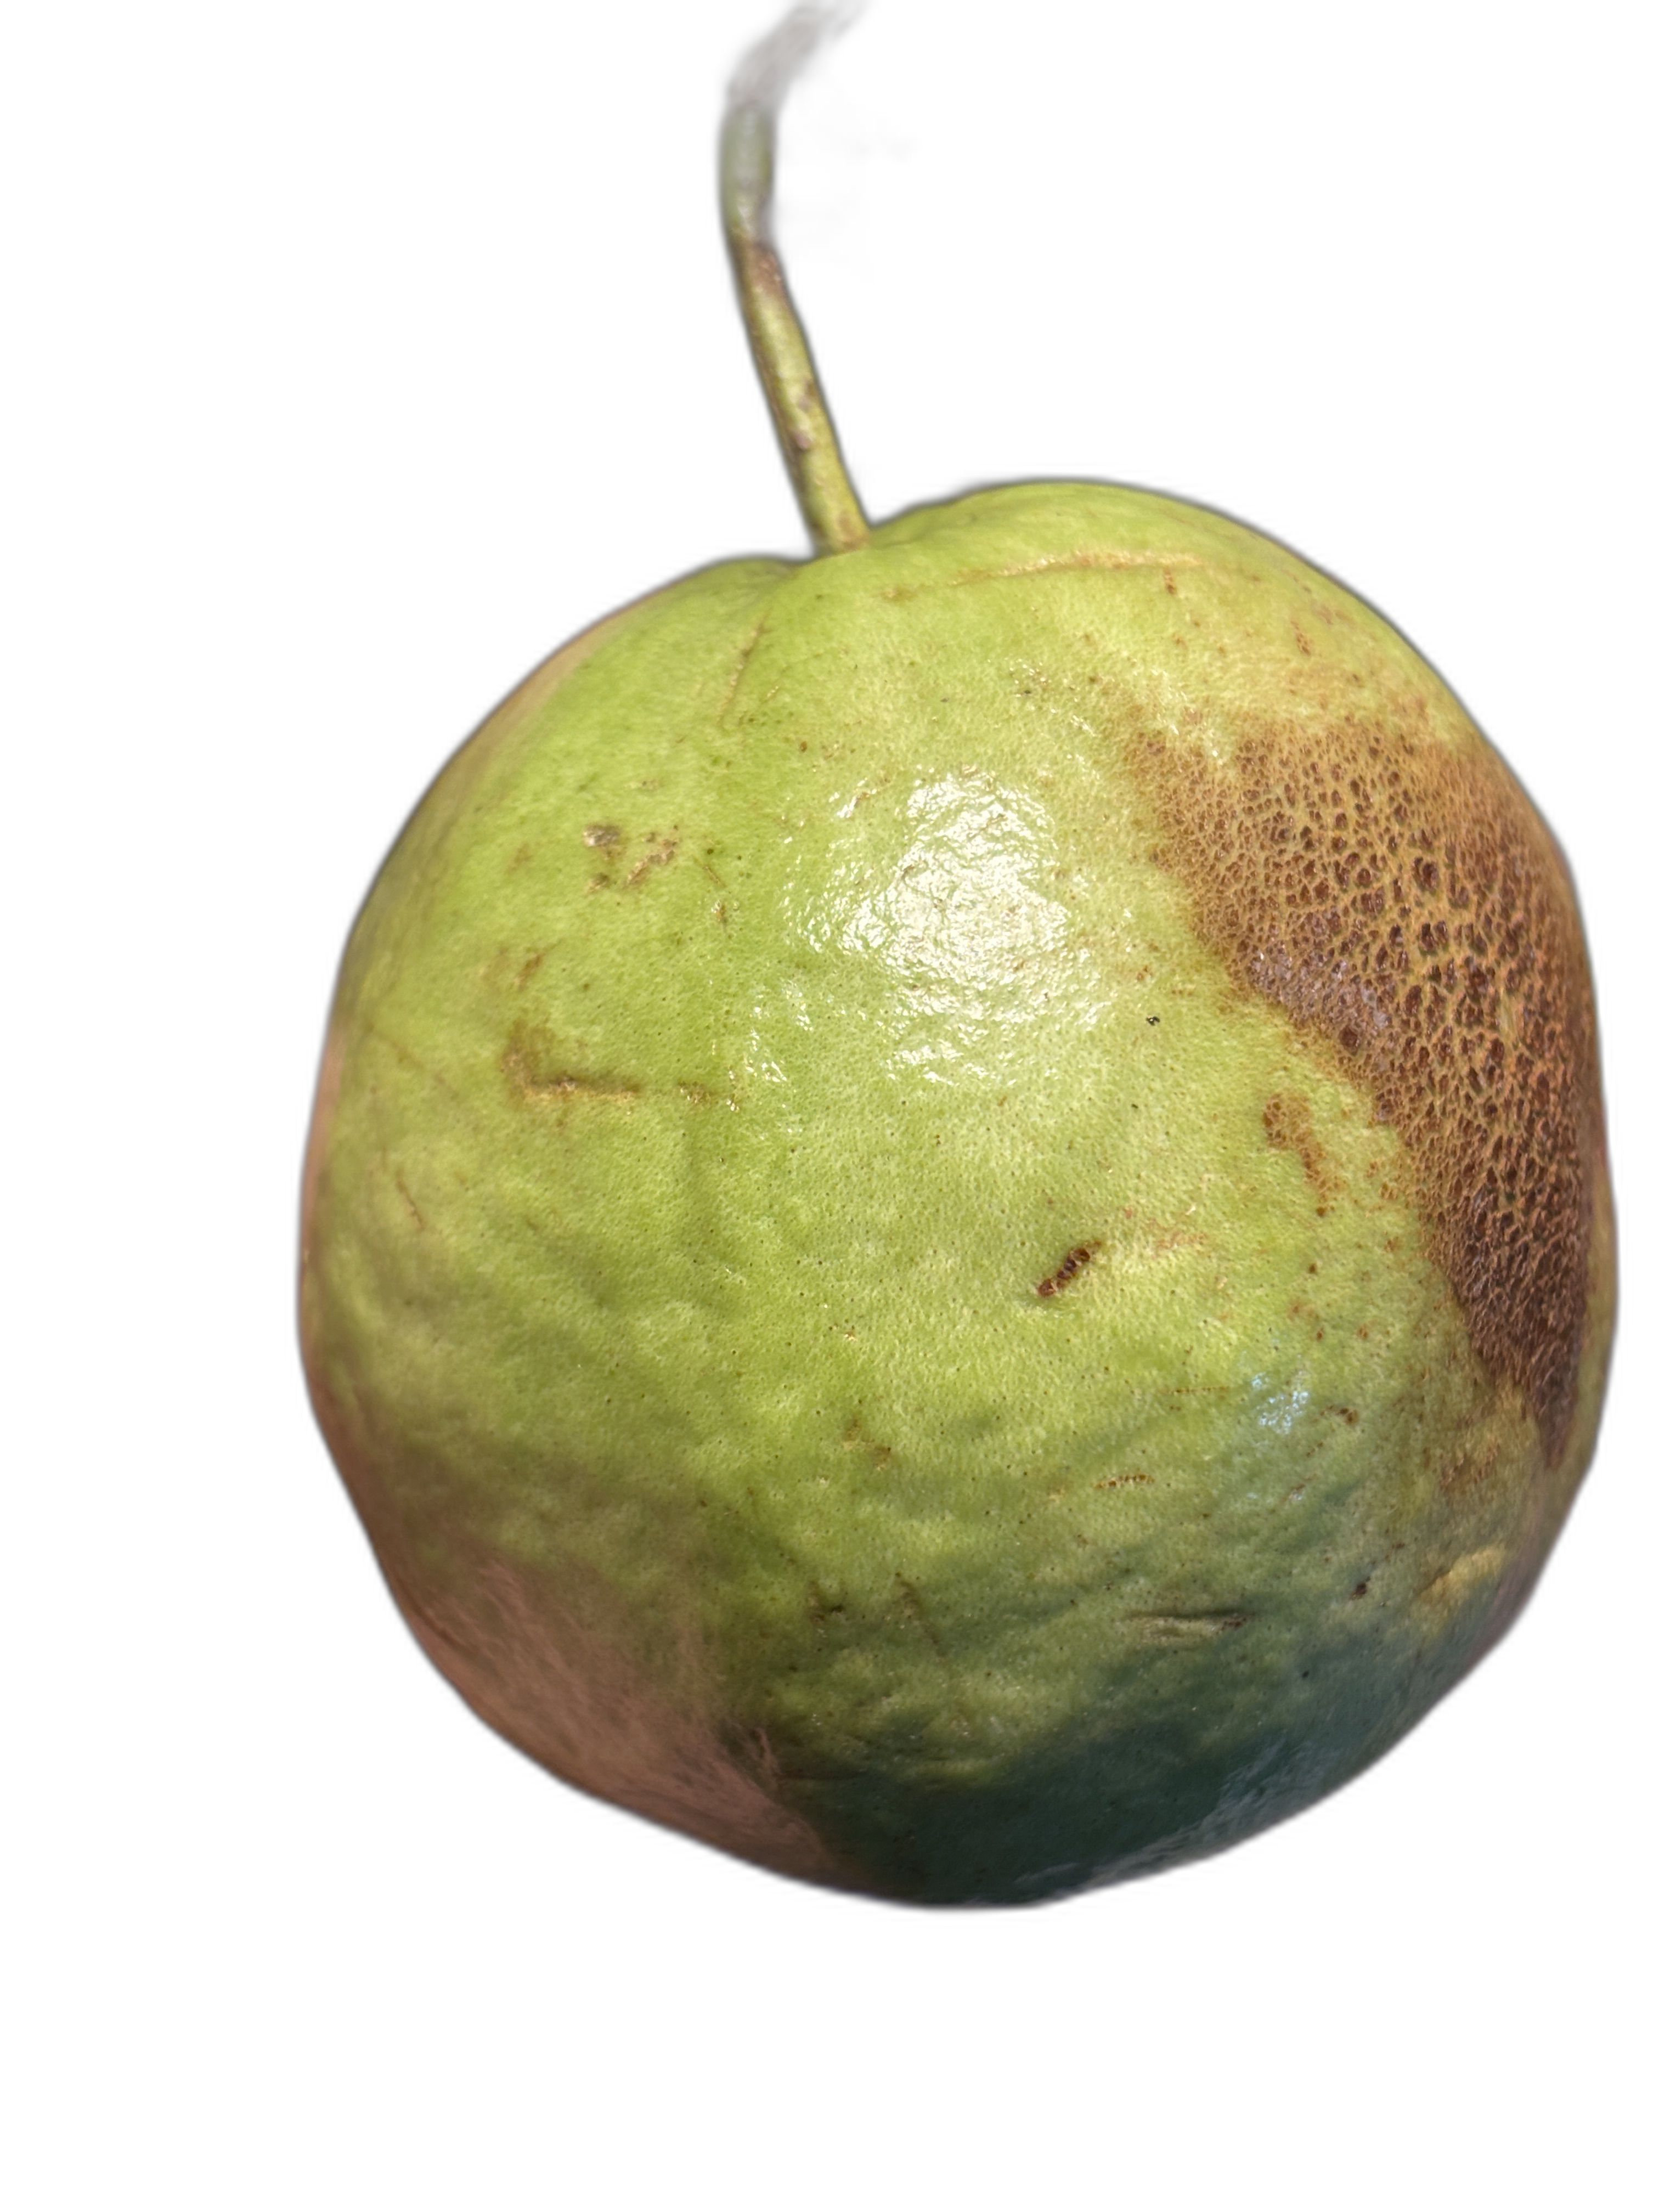
Plant part: fruit
Disease: Scab